Luis Hernando de Larramendi

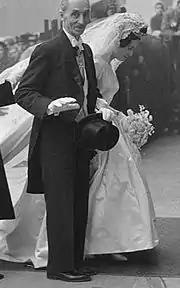
Don Javier, Carlist regent and king, 1936-1975

In 1934 Rodezno was replaced as the Carlist leader by Manuel Fal Conde; the new setting suited Larramendi more, and he soon started to assume high positions within the party structures. In 1934 he was appointed to Consejo de Cultura, a decorative body entrusted with disseminating Traditionalist thought. More important was his 1935 nomination to Consejo de Comunión Tradicionalista, set up as a collective executive supposed to assist Fal. Fully aligned with the leader, Larramendi went on lambasting any conservative compromise and kept voicing against new far-Right coalitions.